Wendigo (film)

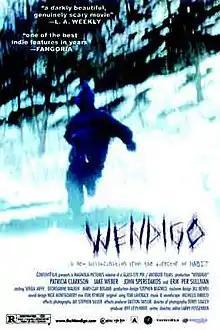
Theatrical release poster

Wendigo is a 2001 American independent psychological horror film written and directed by actor/director/writer Larry Fessenden ("The Last Winter, Until Dawn"), starring Patricia Clarkson and Jake Weber.The film centers around George (Jake Weber), a photographer, and his family who, during a wintery weekend in upstate New York, experience the presence of a dark force in a cabin while being stalked by a local hunter after they accidentally hit a deer on the road. Meanwhile, George's son, Miles, starts having vivid hallucinations of the legendary Wendigo, who he believes to be responsible for the dark forces.